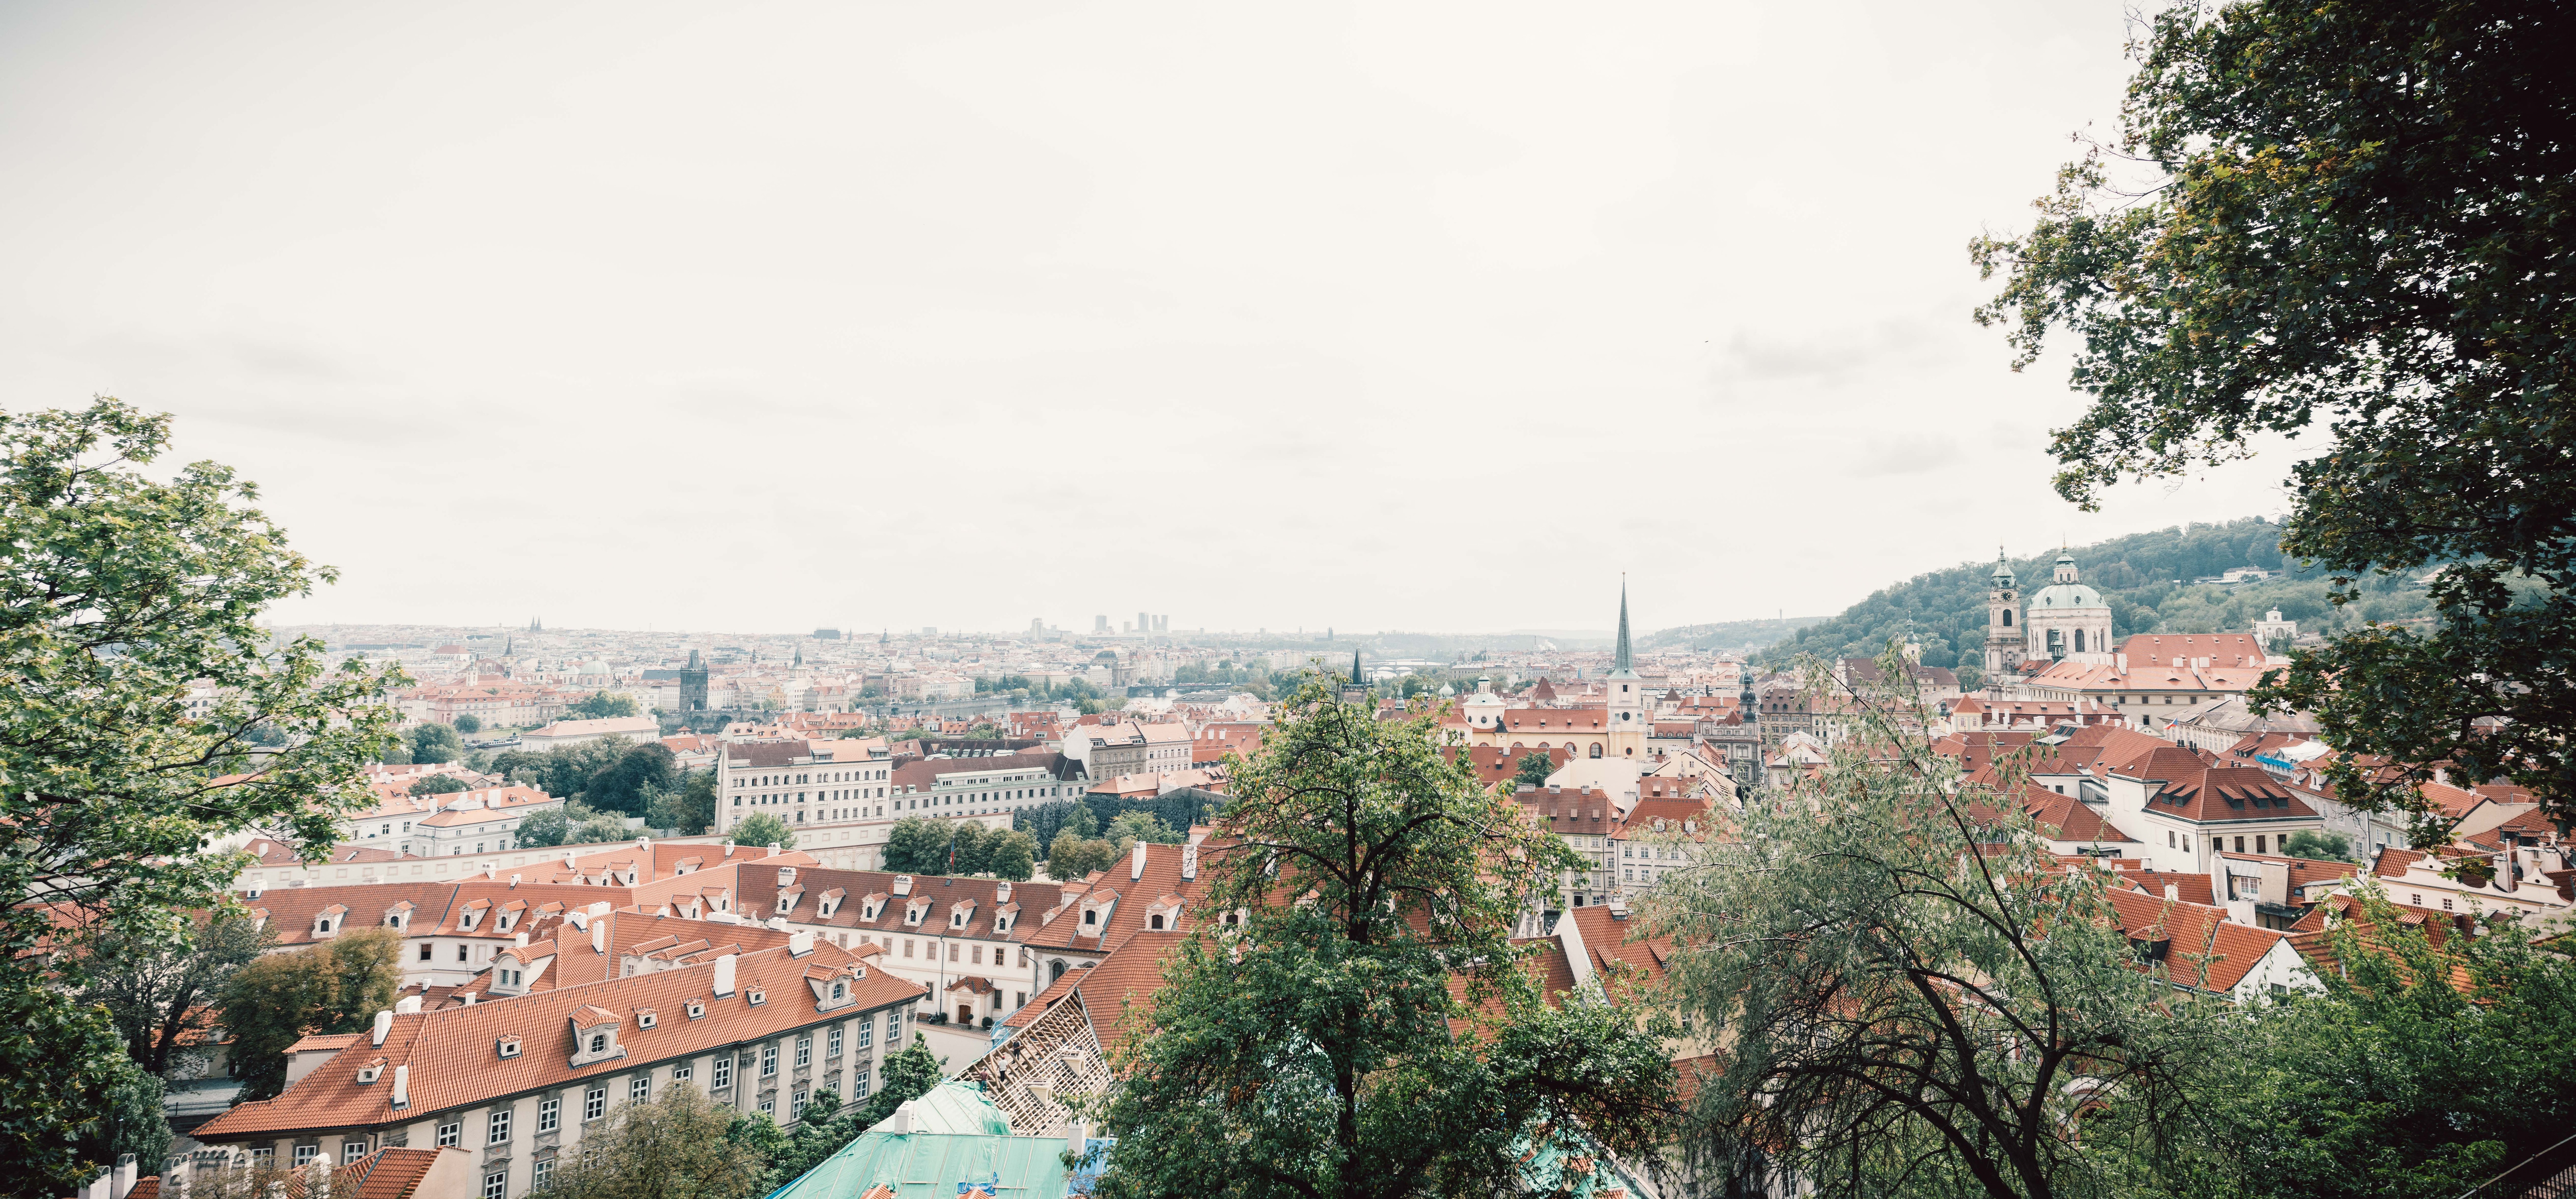
urban area, town, city, human settlement, metropolitan area, sky, panorama, building, photography, neighbourhood, architecture, tourism, cityscape, hill station, vacation, cloud, landscape, hill, horizon, suburb, village, roof, house, residential area, skyline